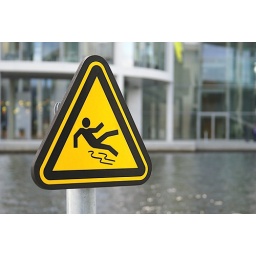
Cool signs at the German Bundestag, where all the ministers work and hopefully they do not slither in the river